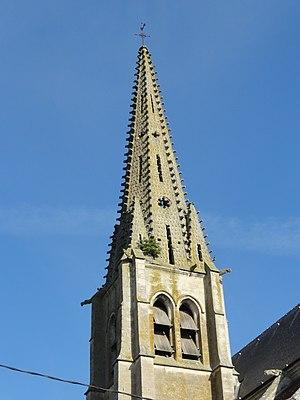
L'église Saint-Martin est une église catholique paroissiale située à Versigny, en France. Son sobre clocher de la fin du XVᵉ siècle porte une haute et élégante flèche ajourée de la même époque, dont le style évoque le XIIIᵉ siècle. Le reste de l'église date pour l'essentiel du second quart du XVIᵉ siècle, et est d'une architecture gothique flamboyante très soignée. Malgré sa faible profondeur, le vaisseau central est large et élancé, et les piliers sont particulièrement fins. Une abside à pans coupés suit aux trois travées droites, qui sont accompagnées de bas-côtés se terminant par un chevet plat. La dernière travée du bas-côté sud est décorée d'arcatures trilobées à l'extérieur, et d'une voûte enrichie de quatre clés secondaires délimitant un rectangle. Un portail bouché au sud et le remarquable retable de pierre datent de 1561, et sont de style Renaissance. Le portail occidental, d'un style Renaissance tardif, a été réalisé après coup. L'église a été classée aux monuments historiques par arrêté du 6 mai 1907.